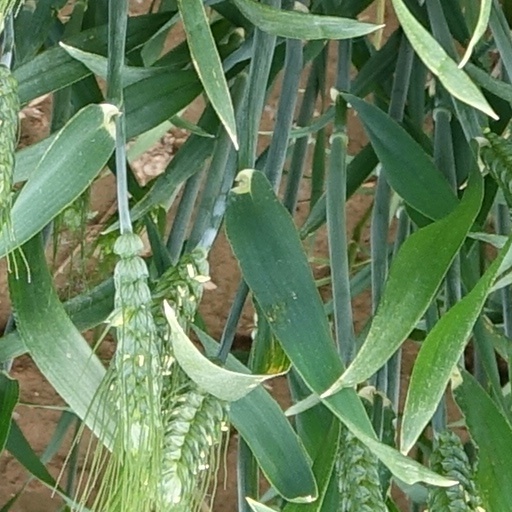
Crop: wheat